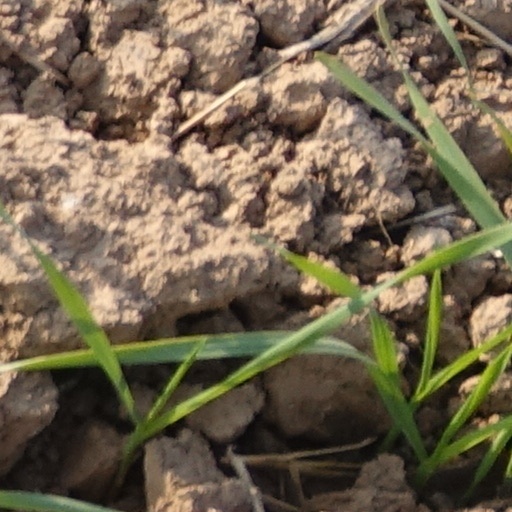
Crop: wheat